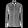
Label: Shirt